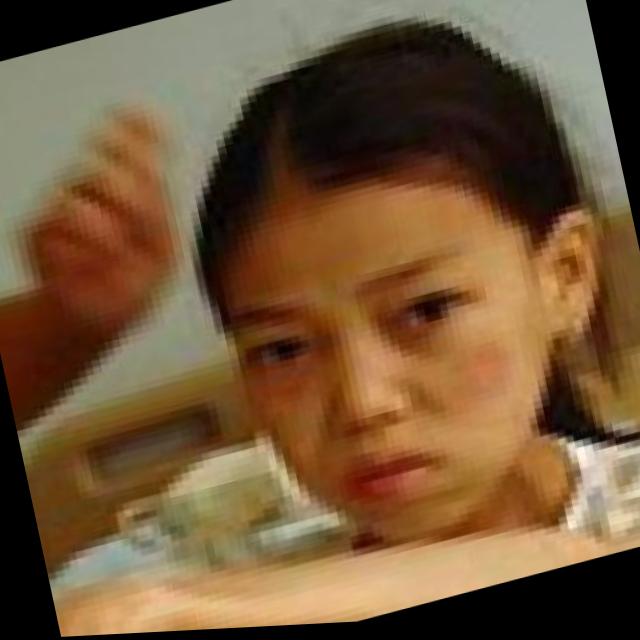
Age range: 13-20